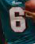
Number: 6